Thirumangai Alvar

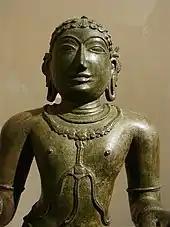
Thirumangai is described to have met the Shaiva saint Thirugnana Sambandhar (pictured).

"Guruparamparai prabhavams" tell of his meeting with Thirugnana Sambandhar, a Shaiva saint, who went to meet Thirumangai on his own and invited Thirumangai to his home town Sirkazhi so that Thirumangai would compose a poem in praise of the local deity Thadaalan. On the request of Thirugnana sambandhar at Sirkazhi, Thirumangai composed a poem on the spot, which was admired by the Shaiva – who granted Thirumangai a trident as a mark of appreciation.